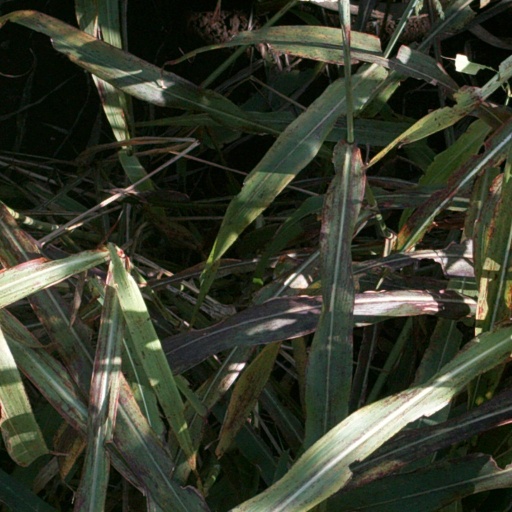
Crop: sorghum